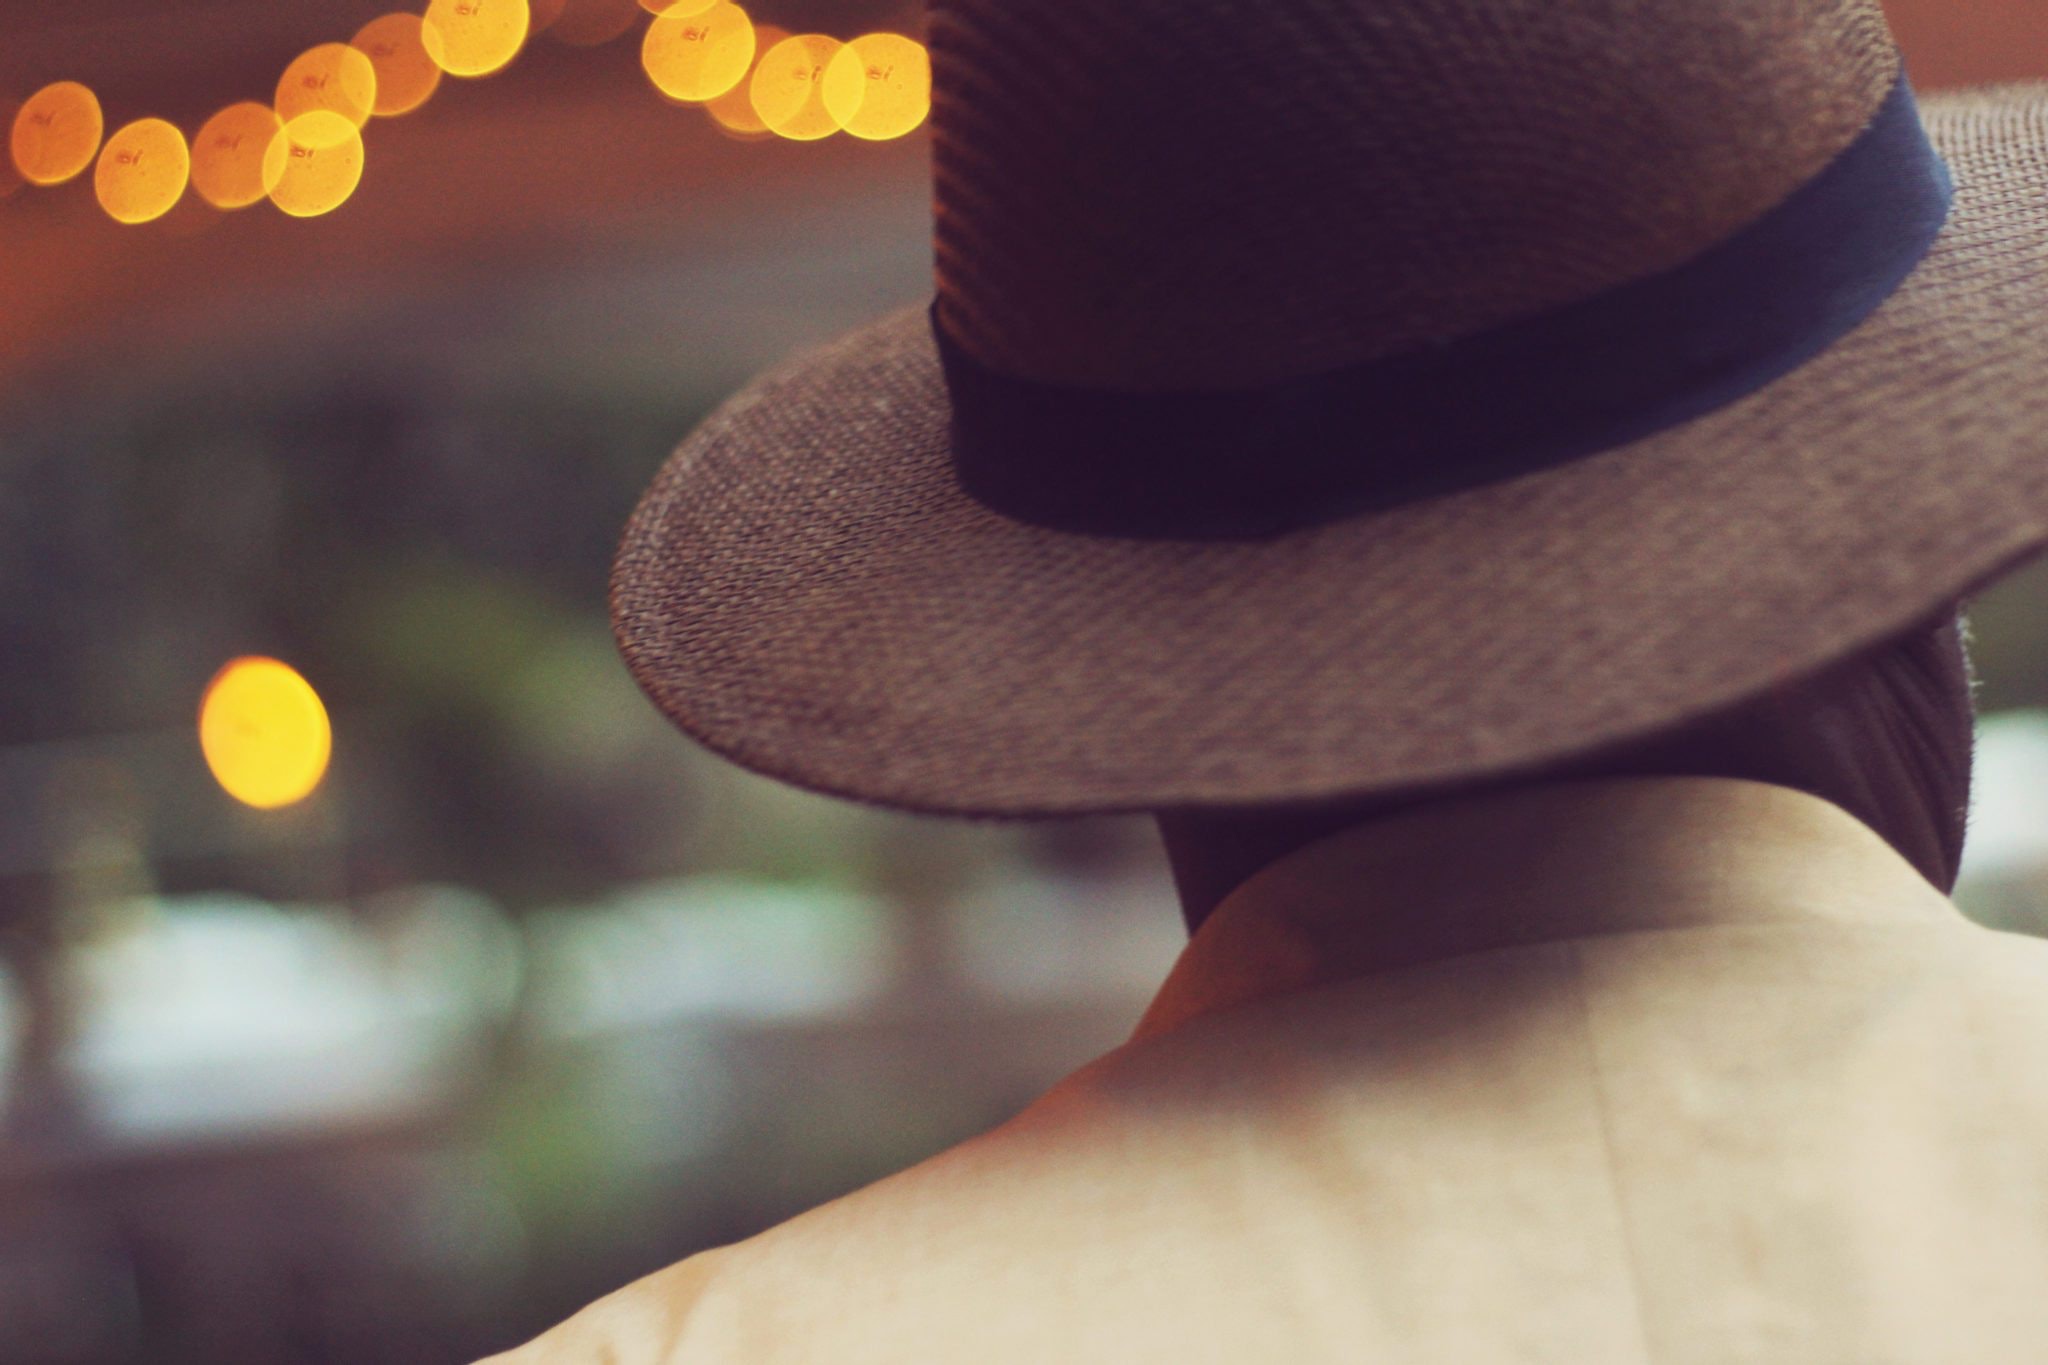
hat, yellow, skin, lip, fedora, sun hat, fashion accessory, headgear, sombrero, neck, hand, cowboy hat, smile, photography, bowler hat